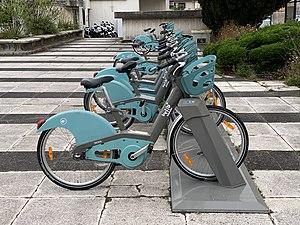
Station Vélib' Hôtel de Ville de Fontenay-sous-Bois.
Fontenay-sous-Bois est une commune française située dans le département du Val-de-Marne à la limite de la Seine-Saint-Denis en région Île-de-France.